Mitre 10 Dream Home

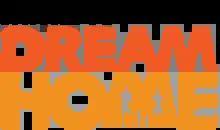

Mitre 10 Dream Home is a reality television series that screened on TV2 in New Zealand, originally presented by Jayne Kiely, with Simon Barnett presenting series 11. Two couples are challenged to show the country whether or not they are able to work well together, they turn a dilapidated house into their "Dream Home." Each week, the two teams renovate a room or area of the house in the space of one weekend. Viewers vote for the room they like best, with the votes from the viewers and judges helping determine which team wins the competition. The winning team wins the Dream Home they create, and the second team have the option to purchase their Dream Home at a public auction. In 2013 the competition was changed to building a new home from scratch.